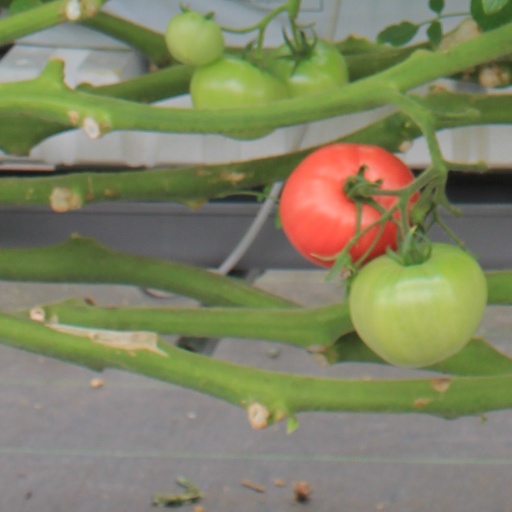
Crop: tomato